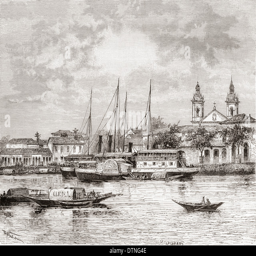
the port in the 19th century